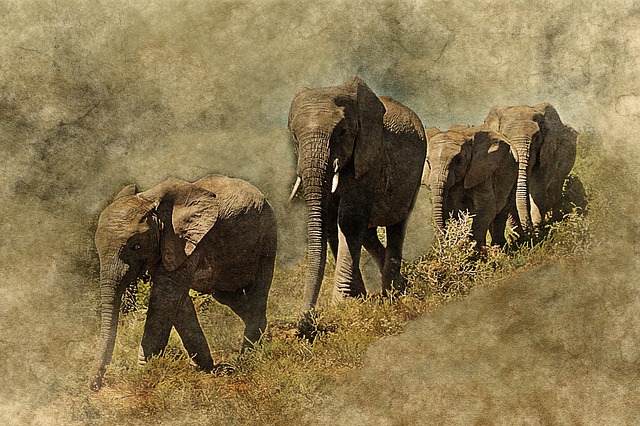
Label: elefante